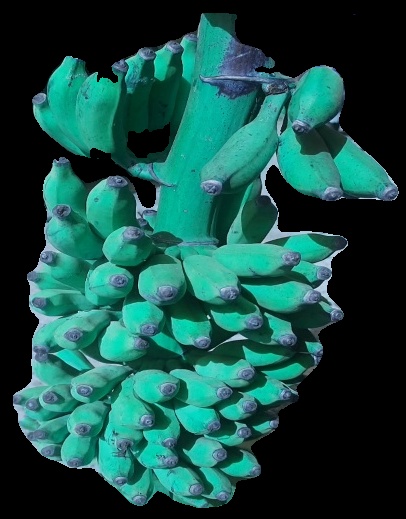
Variety: elakki-bale
Grade: grade3